Faryab Province

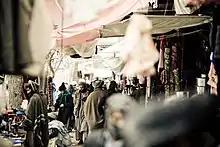
A market street in Maymana

As of May 2014 Maymana Airport was served by regular passenger service to Herat.